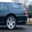
Label: automobile